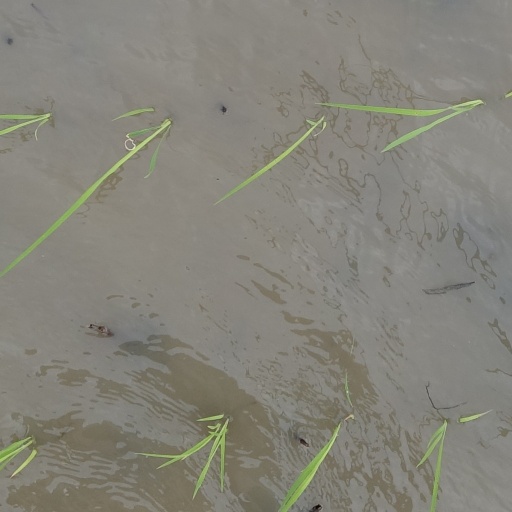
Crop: rice